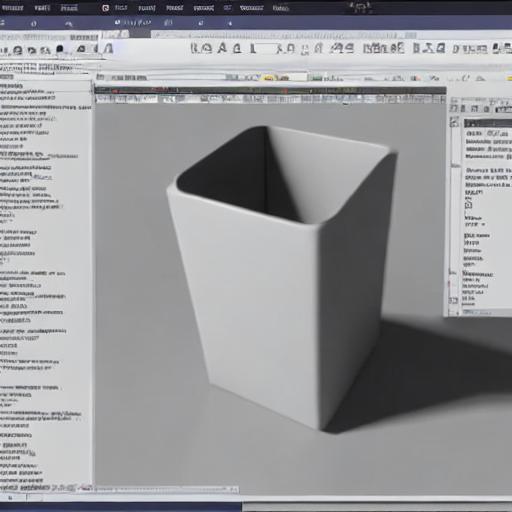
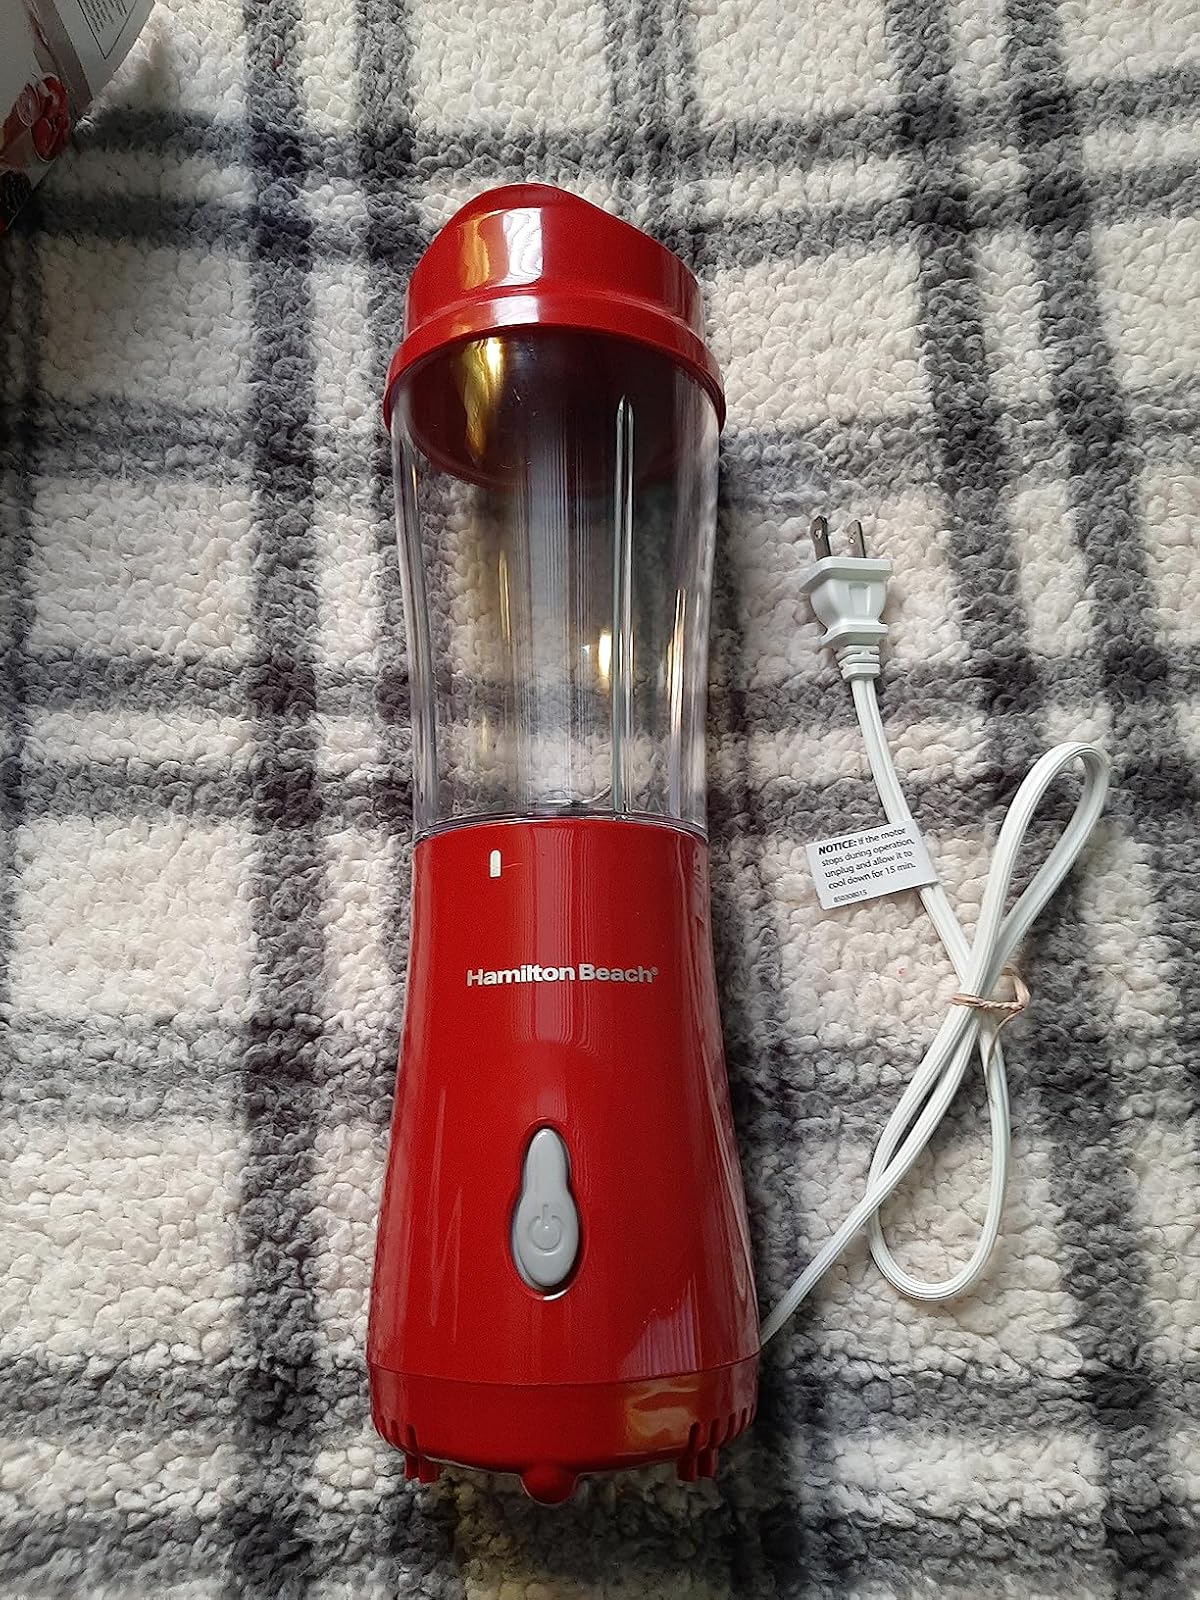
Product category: items_blender
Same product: no